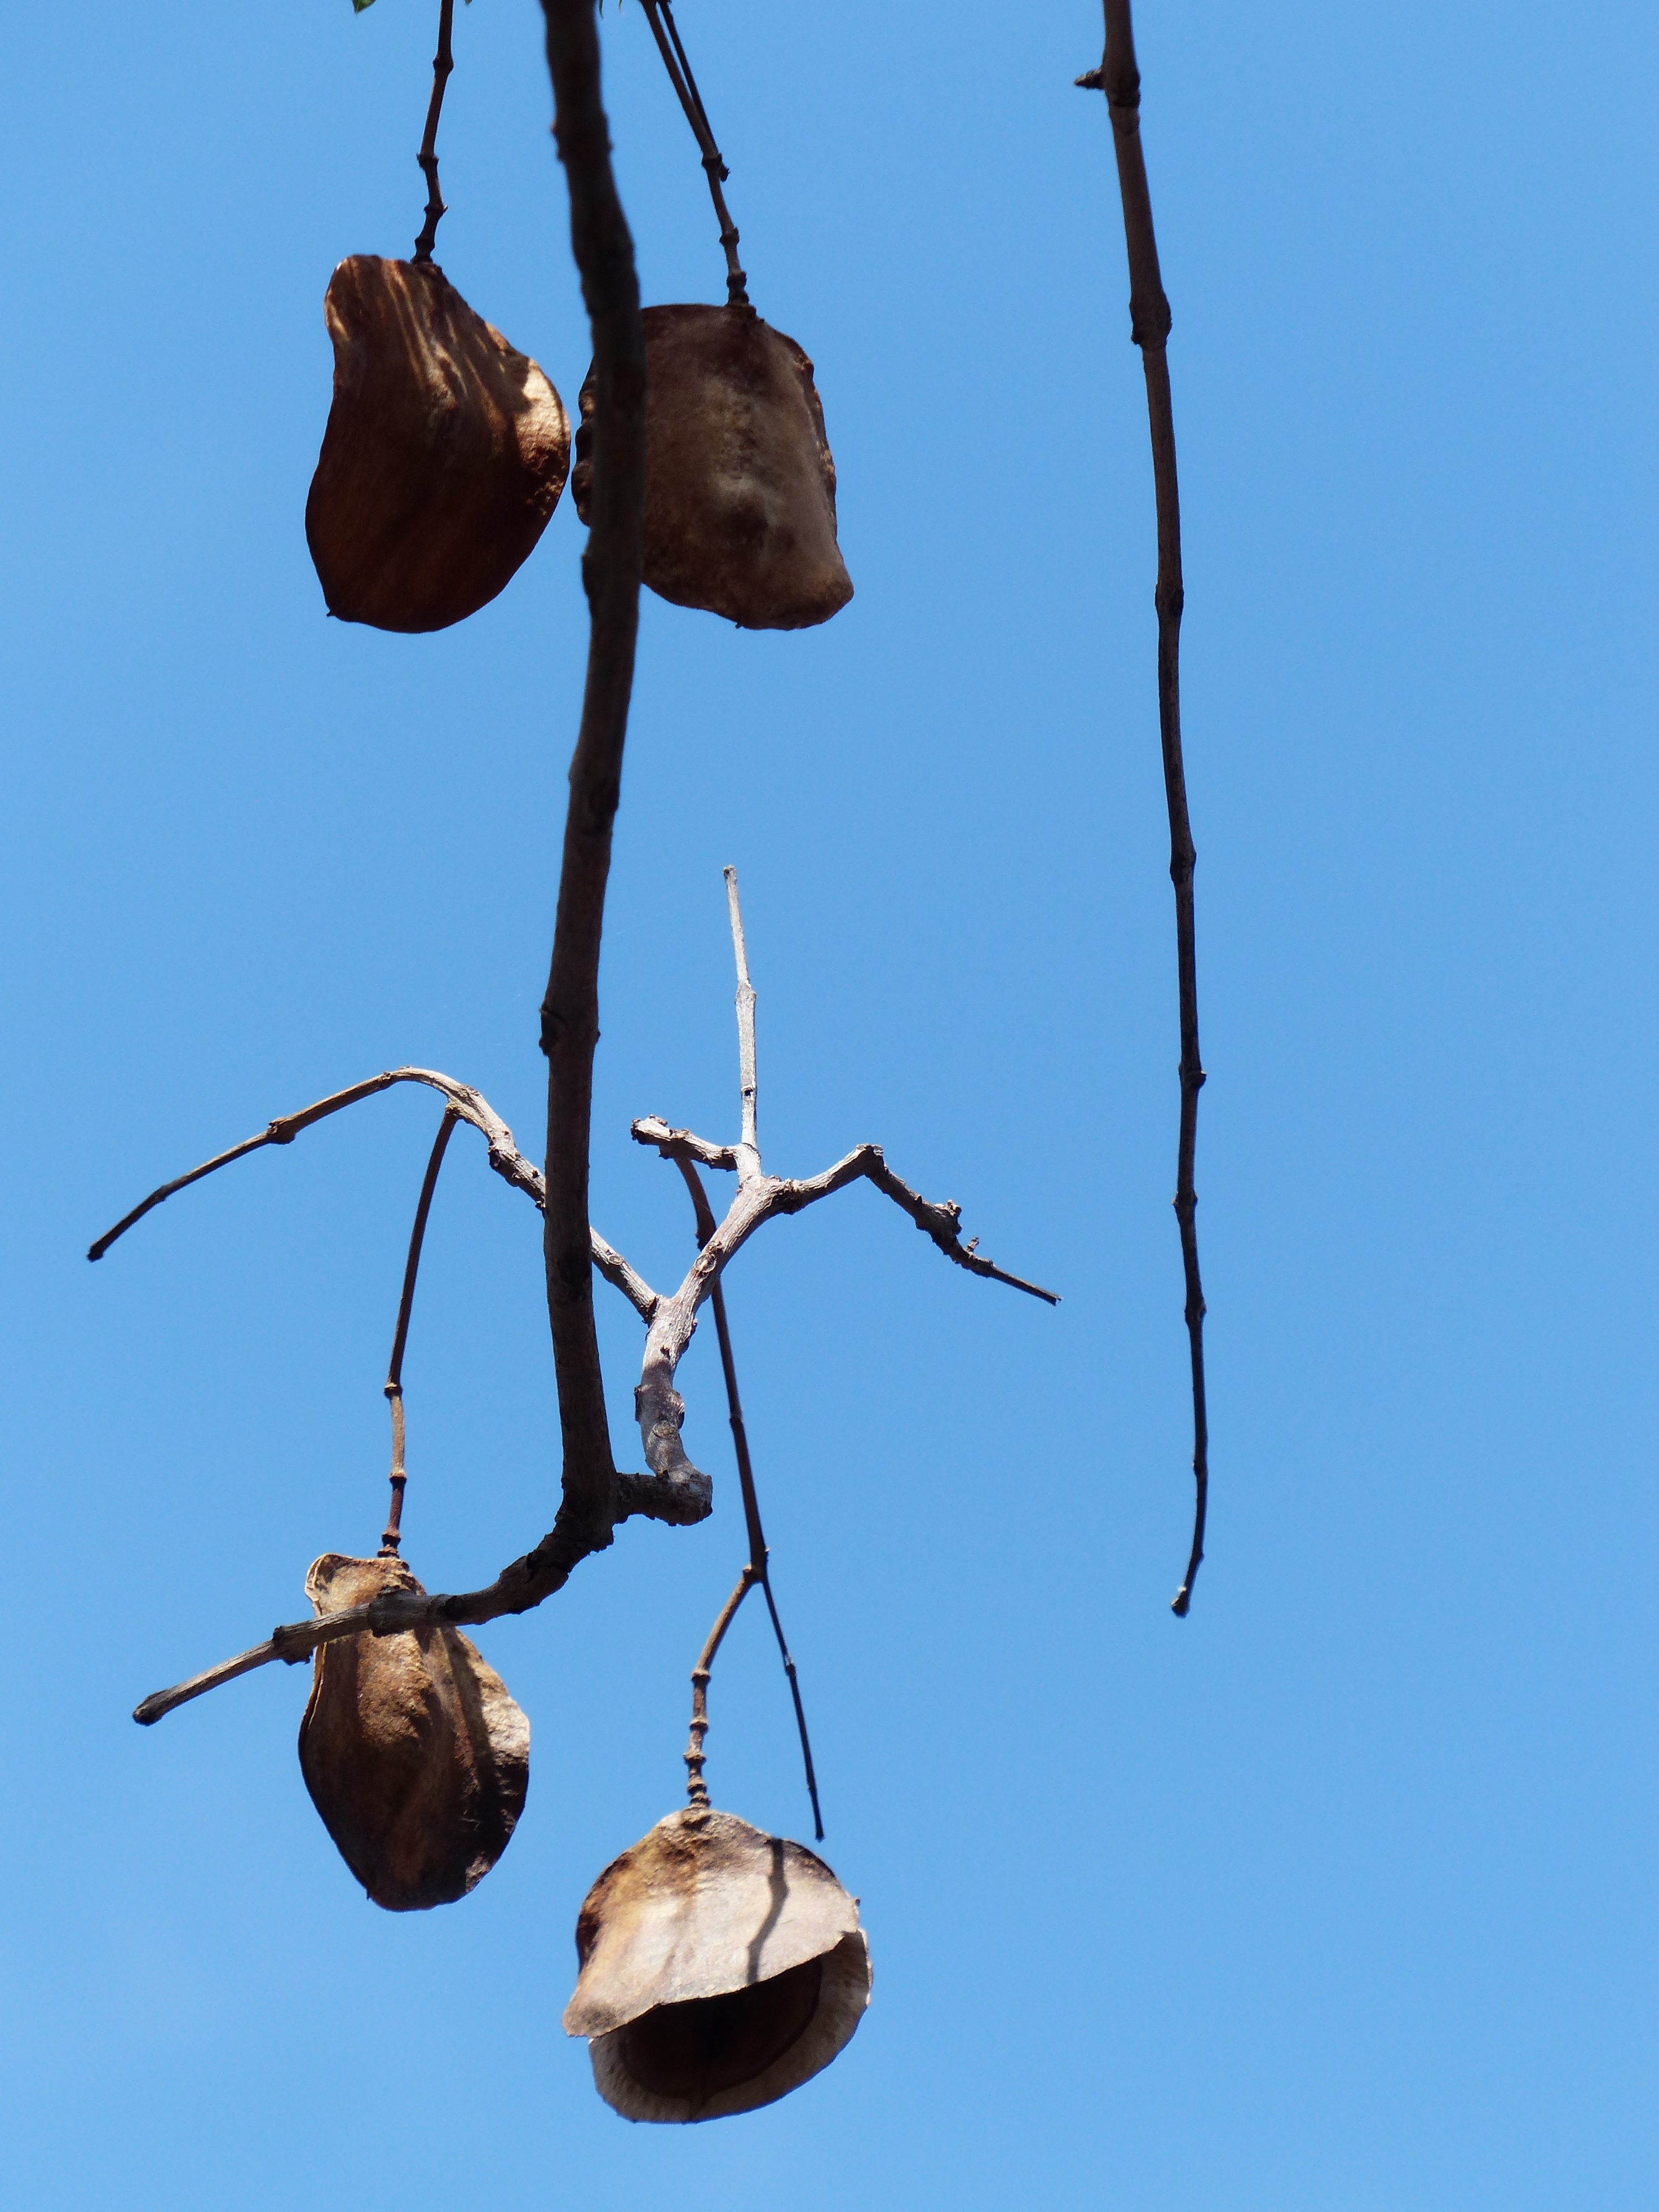
tree, branch, plant, leaf, flower, wind, produce, lighting, twig, seeds, light fixture, flat, trumpets, capsules, bignoniaceae plants, bignoniaceae, red brown, jacaranda, lederartig, woody plant, jacaranda mimosifolia, rosewood tree, jacaranda chelonia griseb, incorrect rosewood